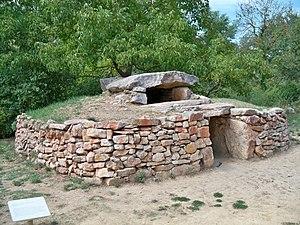
Reconstitution de dolmen à Quinson (04), France
Même si le département français de Vaucluse ne fut créé que le 25 juin 1793, l'histoire du territoire qu'il recouvre est riche et beaucoup plus ancienne.